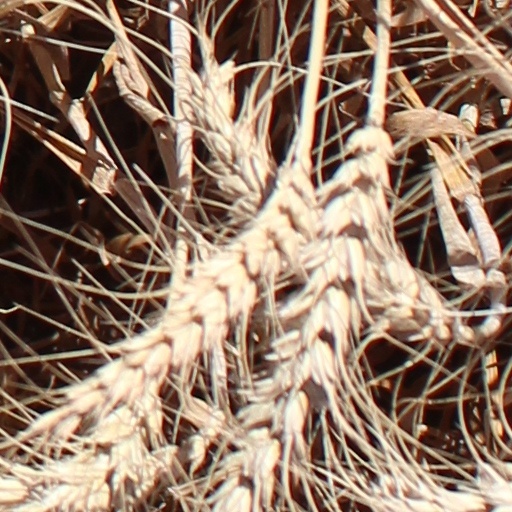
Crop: wheat